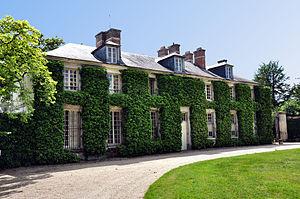
Maison de Richard, domaine du Petit Trianon (Versailles) aussi nommée ""Pavillon de Jussieu"""
Le Petit Trianon est un domaine du parc du château de Versailles, dans les Yvelines, en France, comportant un château entouré de jardins de styles variés.